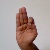
The image shows a hand gesture representing the letter 'F' in Indian Sign Language.